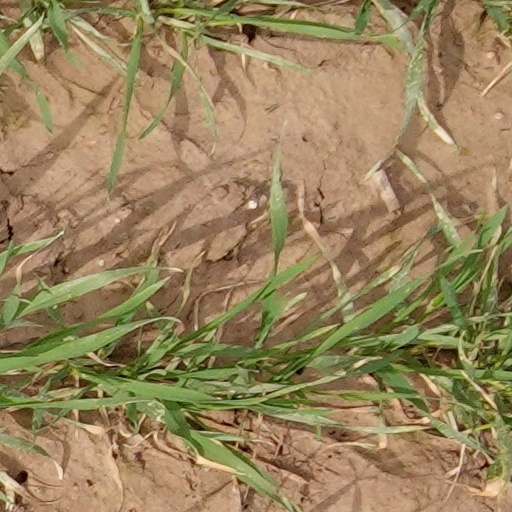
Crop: wheat